Ralph Fiennes

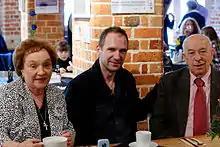

Fiennes gained worldwide prominence for his portrayal as Lord Voldemort, the antagonist in the Harry Potter franchise. His first appearance was in the 2005 fantasy film "Harry Potter and the Goblet of Fire". He returned to the role for three other films in the series: "Harry Potter and the Order of the Phoenix" (2007) and both "Harry Potter and the Deathly Hallows – Part 1" (2010) and "Part 2" (2011). In an interview with "Empire" magazine, Fiennes said his portrayal of Voldemort was an "instinctive, visceral, physical thing". In a 2024 interview with Collider, Fiennes expanded on playing the character saying, "When I play Voldemort, I'm trying to access something without empathy. It's about power and control and the manipulating of people for power. It's a real, almost erotic pleasure in how I can control you. I know I have the power to do it. You have no chance."